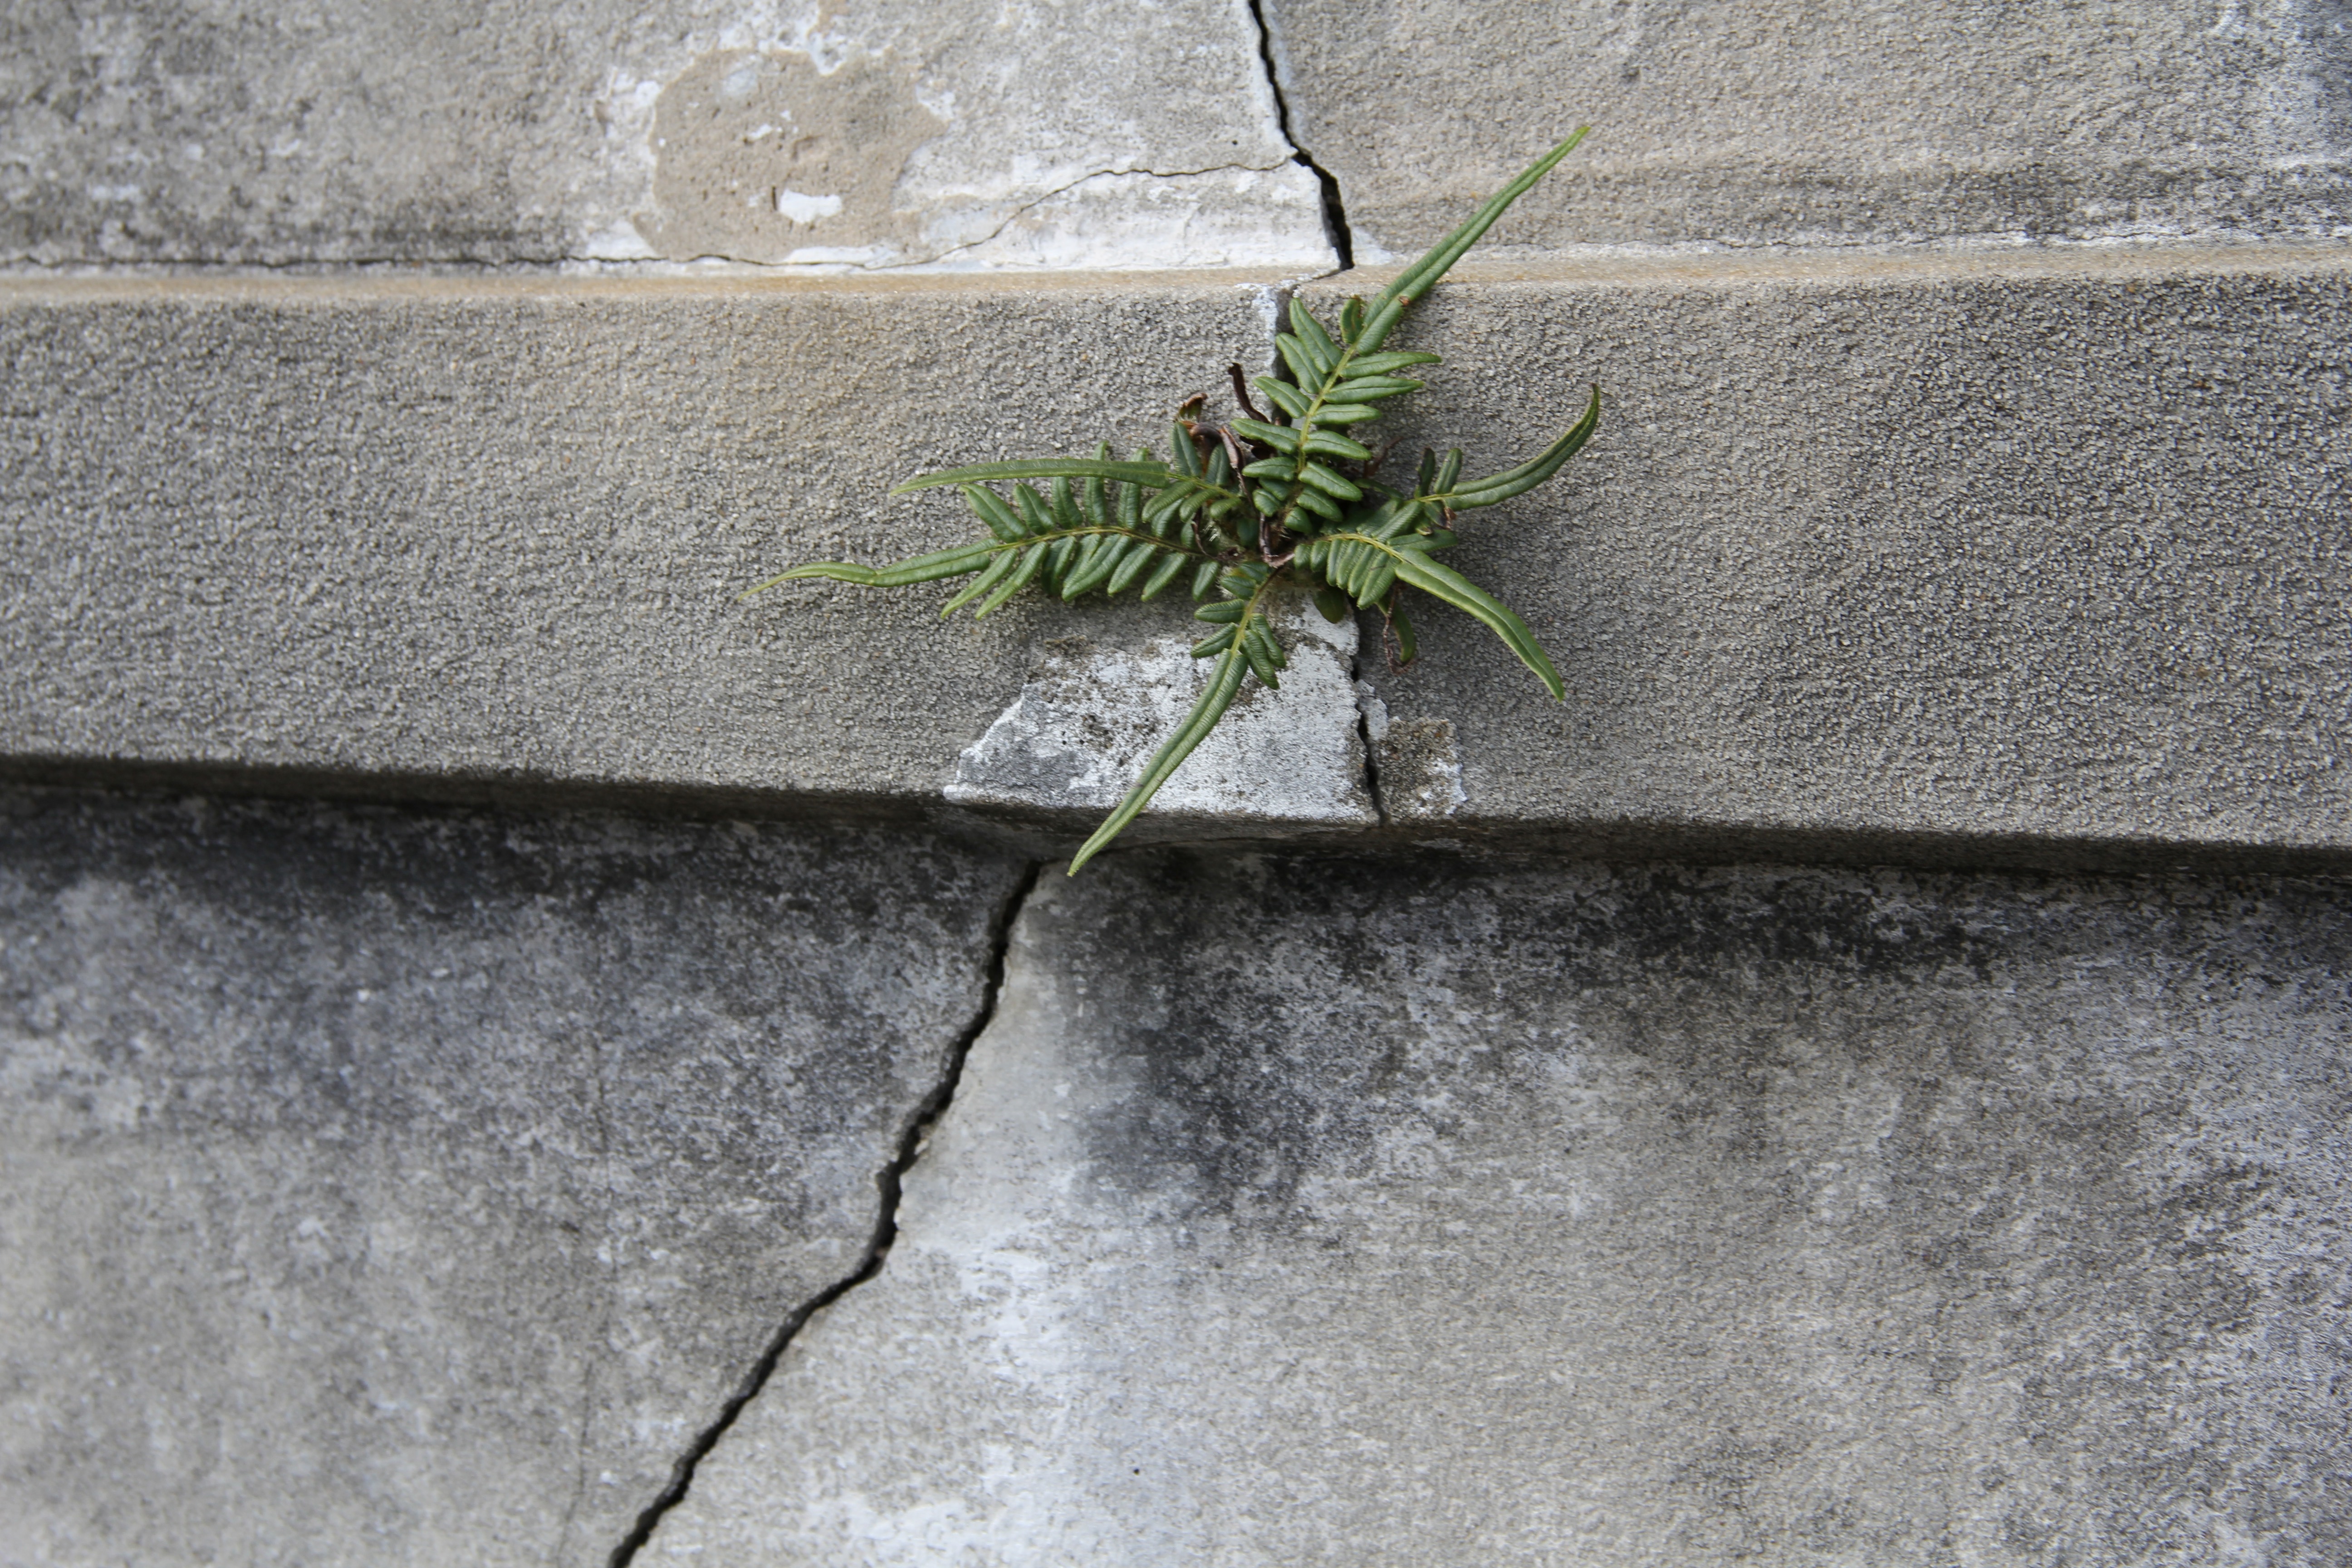
grass, plant, leaf, window, wall, stone, asphalt, crack, flora, concrete, fern, cement, tomb, nola, new orleans, road surface